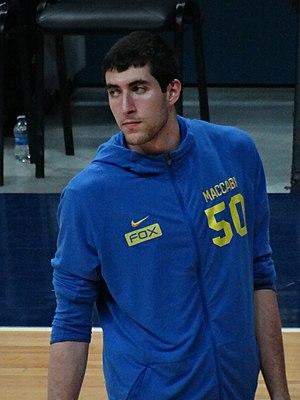
Yovel Zoosman est un joueur israélien de basket-ball né le 12 mai 1998 à Kfar Saba.